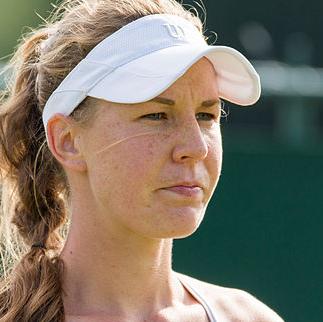
Age: 23